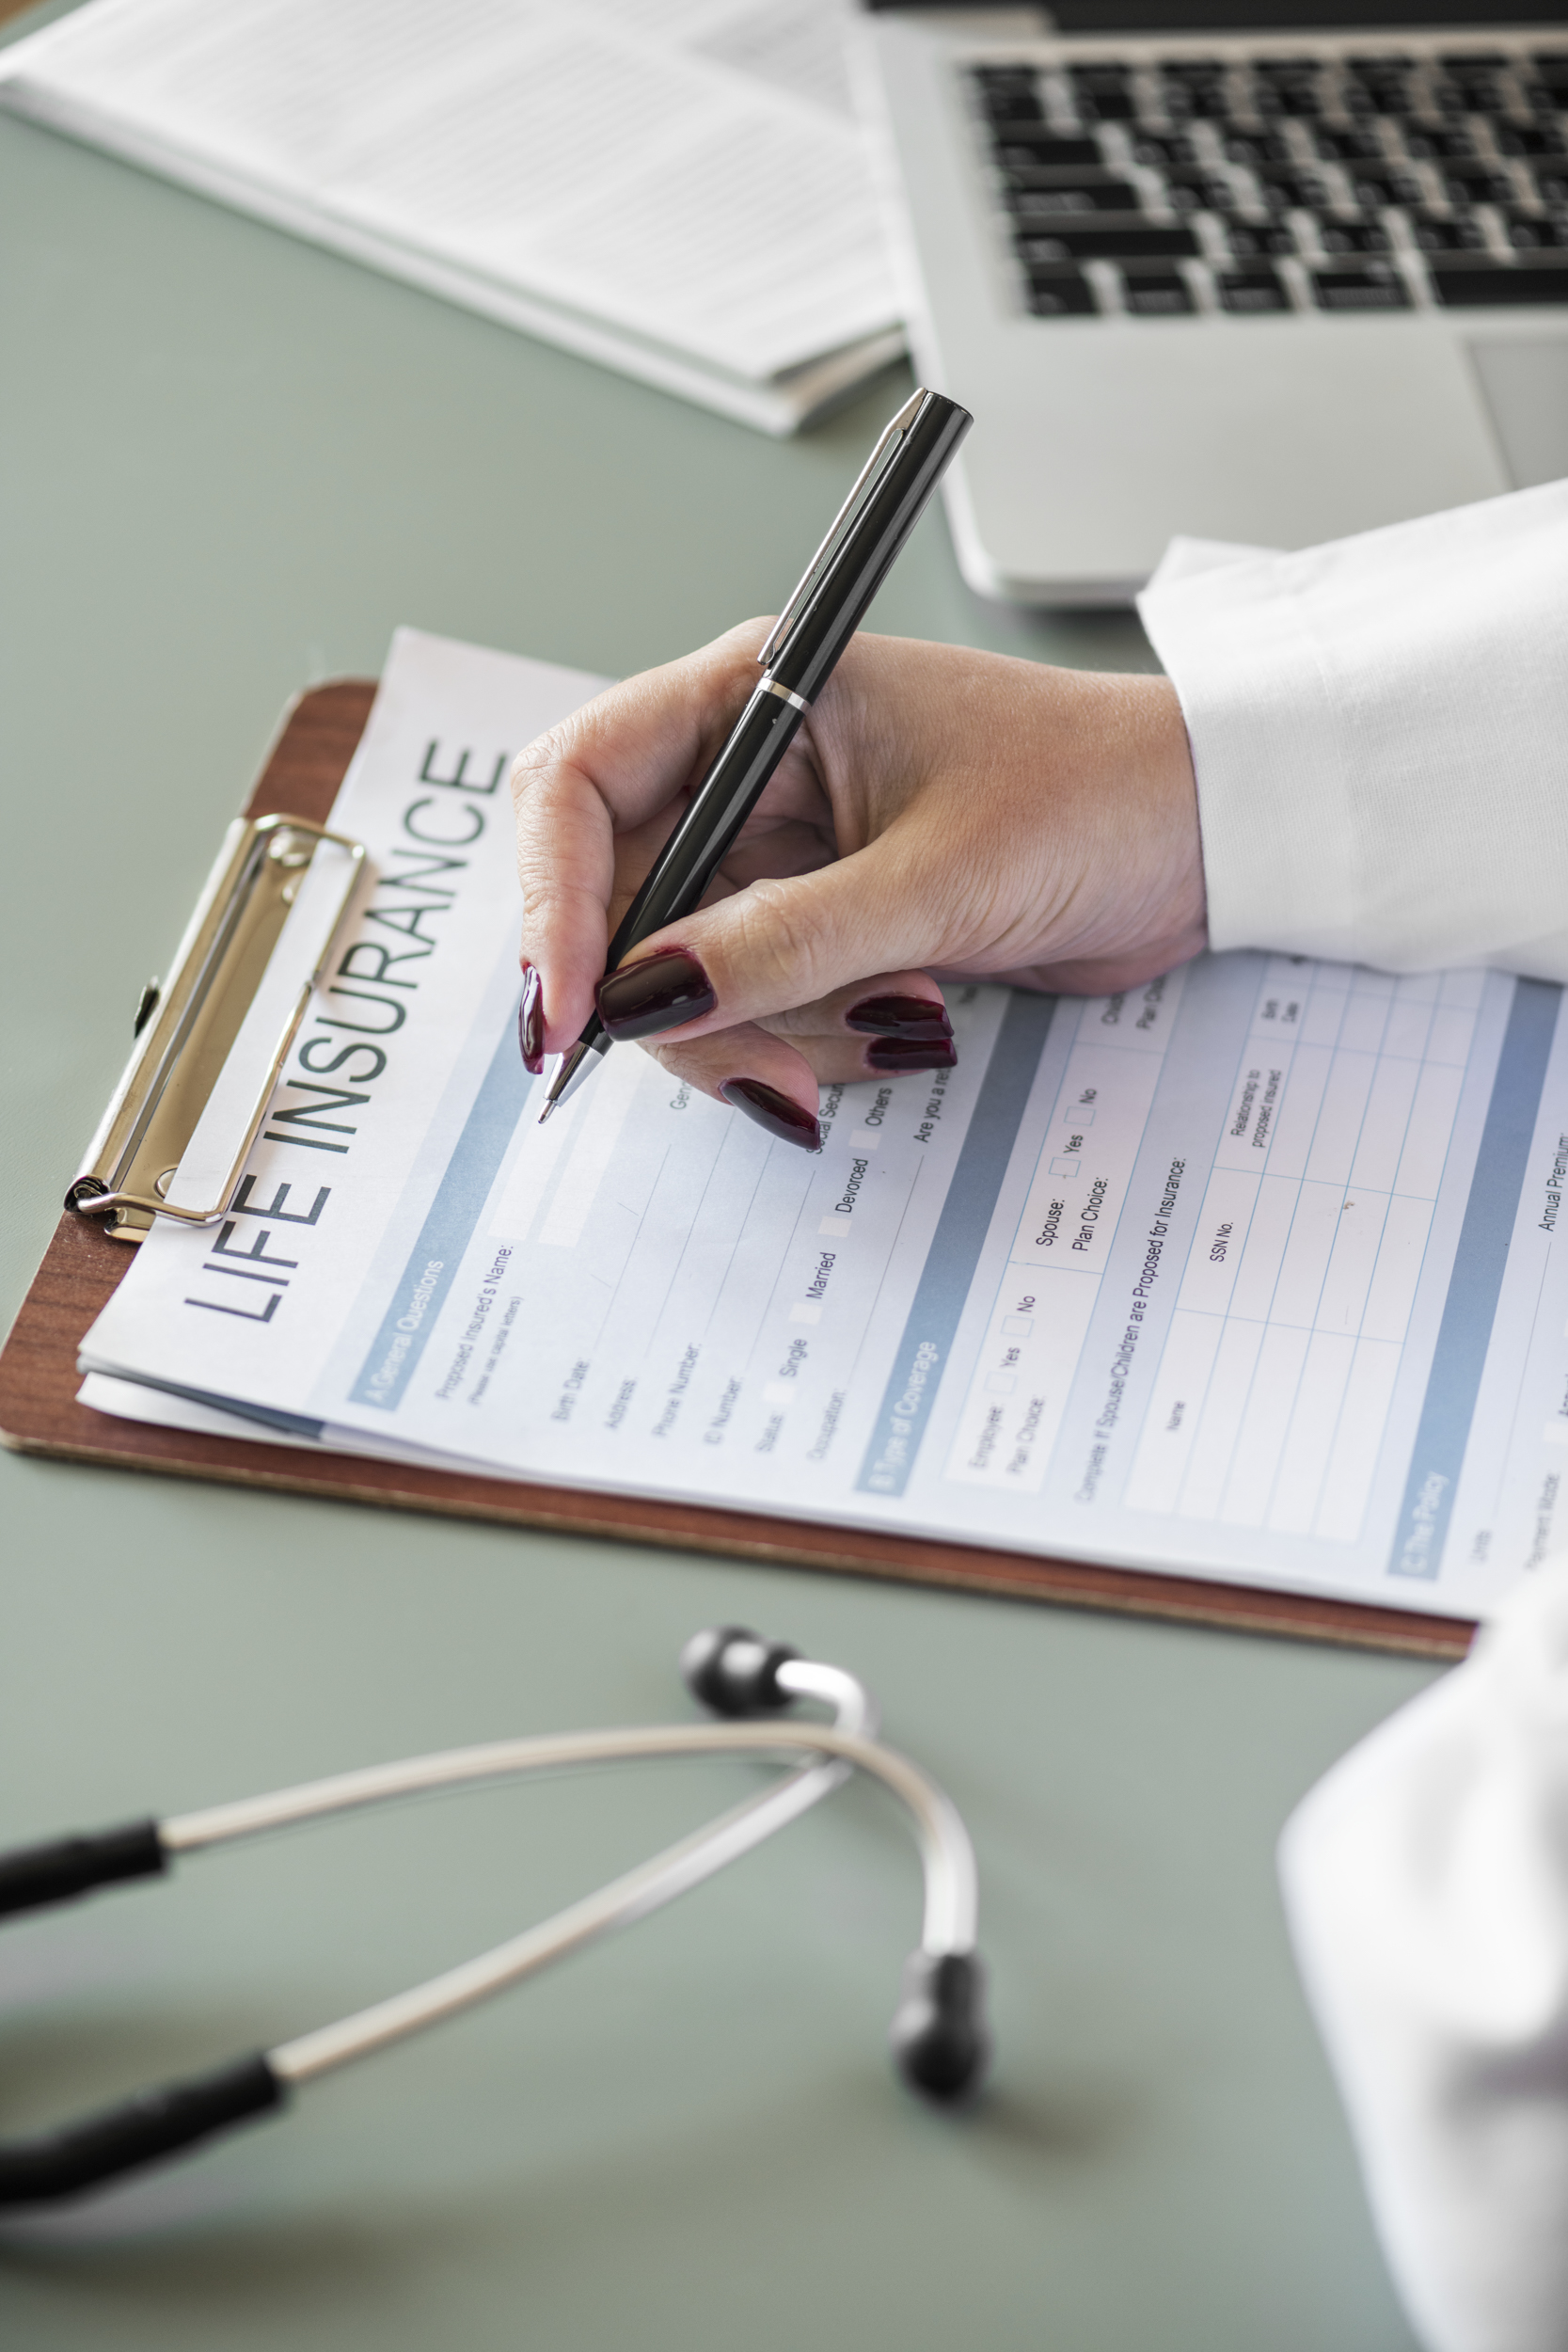
text, font, hand, writing, document, paper, office equipment, writing instrument accessory, drawing, glasses, pen, illustration, handwriting